Brodie Lee

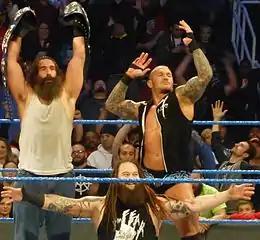
Harper, Bray Wyatt and Randy Orton as the SmackDown Tag Team Champions in December 2016

Harper returned to the ring on October 5, unsuccessfully teaming with Kevin Owens against Sami Zayn and Seth Rollins at a house show in Santiago, Chile. Four days later, Harper returned in the match of the SmackDown brand pay-per-view No Mercy on October 9, helping Bray Wyatt defeat Randy Orton by distracting Orton. On December 4 at , Wyatt and Orton, who had recently joined The Wyatt Family, captured the SmackDown Tag Team Championship, and three days later it was announced that Harper had been sanctioned as champion as well, making him eligible to defend the title under the Freebird Rule. The Wyatt Family, represented by Harper and Orton, lost the SmackDown Tag Team Championship to American Alpha (Chad Gable and Jason Jordan) in a four-way elimination match on the December 27 episode of "SmackDown Live". After the match, Harper and Orton showed tension over the loss. After Wyatt and Orton unsuccessfully challenged American Alpha for the title on the January 10, 2017, episode of "SmackDown Live", Harper and Orton shoved each other, which led to Harper accidentally superkicking Wyatt. Harper and Orton continued having problems with each other, leading to a match between the two on the January 24 episode of "SmackDown Live", where Orton was victorious. After the match, Wyatt attacked Harper with the "Sister Abigail", separating him from the group.